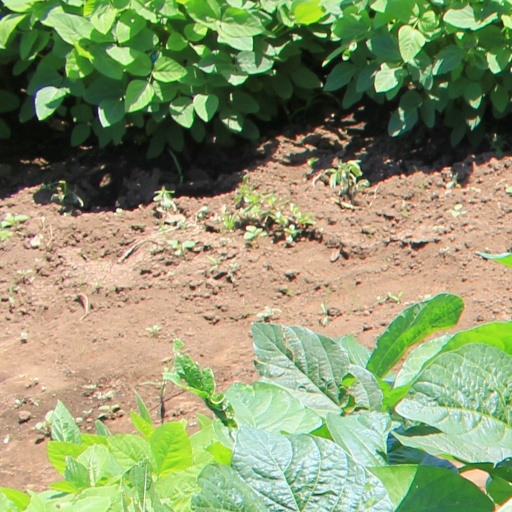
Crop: soybean